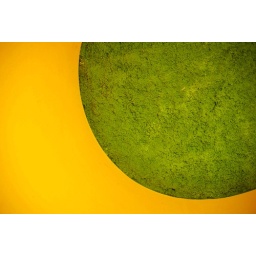
green moon in yellow sky